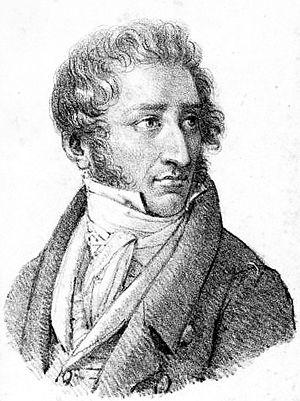
Pontécoulant est une commune française située dans le département du Calvados en région Normandie, peuplée de 80 habitants.
Le poste de président de la Convention nationale a existé entre 1792 et 1795.
Louis-Gustave Doulcet / Le Doulcet, comte de Pontécoulant, né à Caen le 17 novembre 1764 et mort à Paris le 3 avril 1853, est un homme politique français.